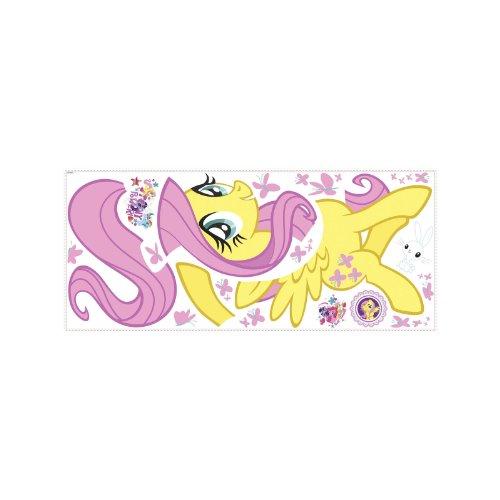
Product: RoomMates My Little Pony Fluttershy Peel and Stick Giant Wall Decals
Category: Baby Products | Nursery | Décor | Wall Décor | Stickers
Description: Comes with 19 wall decals; assembled size 30.2"wide x 24.5"high.
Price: $12.97